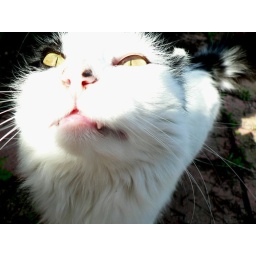
She just wants to see why I carry this silver box around instead of petting her.